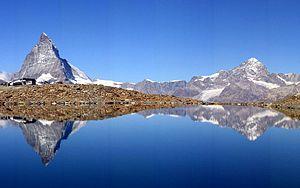
Il existe plusieurs dizaines de sommets des Alpes de plus de 4 000 mètres. Ceux-ci se trouvent en Suisse, en Italie et en France, essentiellement dans les Alpes pennines, le massif du Mont-Blanc et les Alpes bernoises, mais aussi le massif des Écrins, le massif du Grand-Paradis et la chaîne de la Bernina.